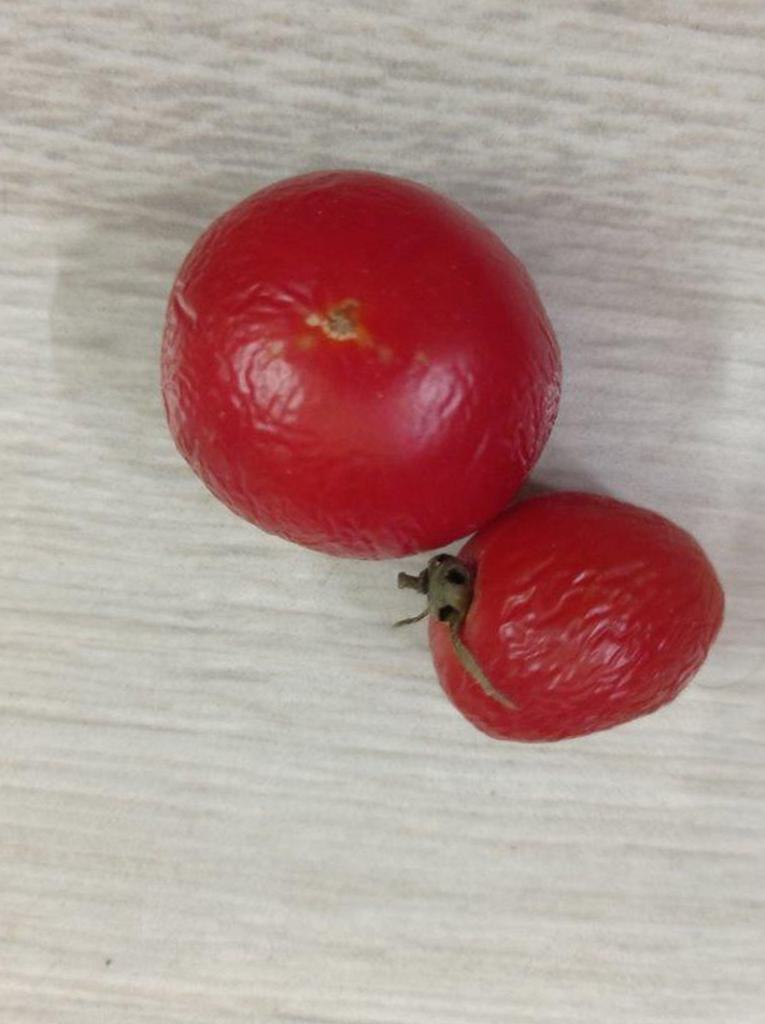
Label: Rotten